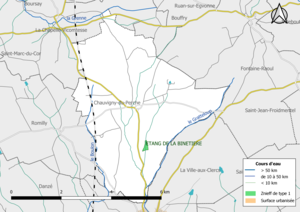
Carte des Zones naturelles d'intérêt écologique faunistique et Floristique (ZNIEFF) de type 1 de la commune de fr:Chauvigny-du-Perche. (Loir-et-Cher, France).
Chauvigny-du-Perche est une commune française située dans le département de Loir-et-Cher en région Centre-Val de Loire.